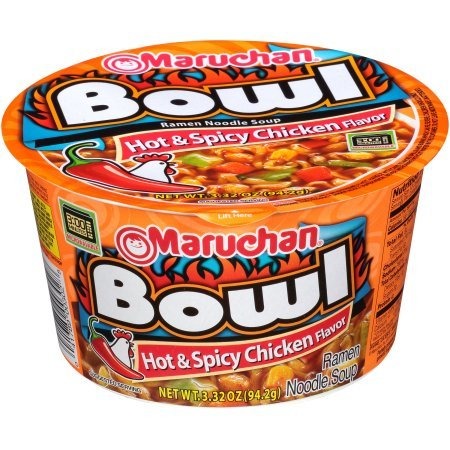
Item Name: Maruchan Noodle Bowl, Hot & Spicy Chicken, 3.32 Ounce (Pack of 8)
Value: 26.56
Unit: Fl Oz

Price: 22.785